2010 Canterbury earthquake

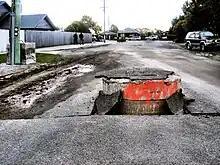
Storm drain emerges from a road in Brooklands

A feature of the quake was the damage caused by soil liquefaction. This was particularly the case in the riverside areas of Avonside, Dallington, Burwood, Avondale, and Kaiapoi, and in river delta areas near Bexley, Brooklands, Spencerville, Pines Beach, and Kairaki, with other areas being affected to a substantially lesser degree or not at all. Damage from liquefaction may have been worsened by the high water table from a wet winter.